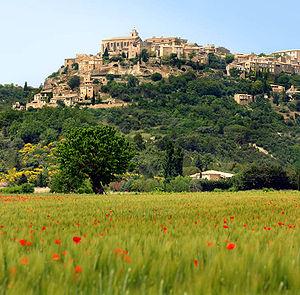
Gordes est une commune française située dans le département de Vaucluse en région Provence-Alpes-Côte d'Azur.